Sweet Licks

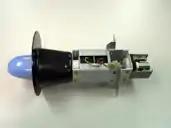
The Pyokotan are powered by a solenoid connected to the hardware, and a metal shaft to make them move up and down.

The first "mole buster" game was "Mogura Taiji", released by TOGO, a manufacturer and designer of arcade electro-mechanical games, in 1975. It became Japan's second highest-grossing electro-mechanical arcade game of 1976 and again in 1977, second only to Namco's popular arcade racing game "F-1" in both years.